Soil seed bank

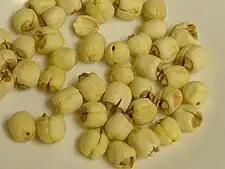
Dried lotus seeds

Many taxa have been classified according to the longevity of their seeds in the soil seed bank. Seeds of "transient" species remain viable in the soil seed bank only to the next opportunity to germinate, while seeds of "persistent" species can survive longer than the next opportunity—often much longer than one year. Species with seeds that remain viable in the soil longer than five years form the "long-term" persistent seed bank, while species whose seeds generally germinate or die within one to five years are called "short-term" persistent. A typical long-term persistent species is "Chenopodium album" (Lambsquarters); its seeds commonly remain viable in the soil for up to 40 years and in rare situations perhaps as long as 1,600 years. A species forming no soil seed bank at all (except the dry season between ripening and the first autumnal rains) is "Agrostemma githago" (Corncockle), which was formerly a widespread cereal weed.